Nagayama Station (Aichi)

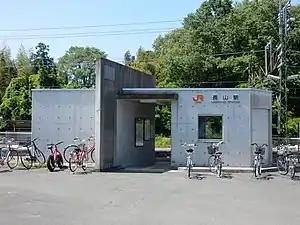
Nagayama Station in April 2018

Nagayama Station is served by the Iida Line, and is located 14.4 kilometers from the southern terminus of the line at Toyohashi Station.